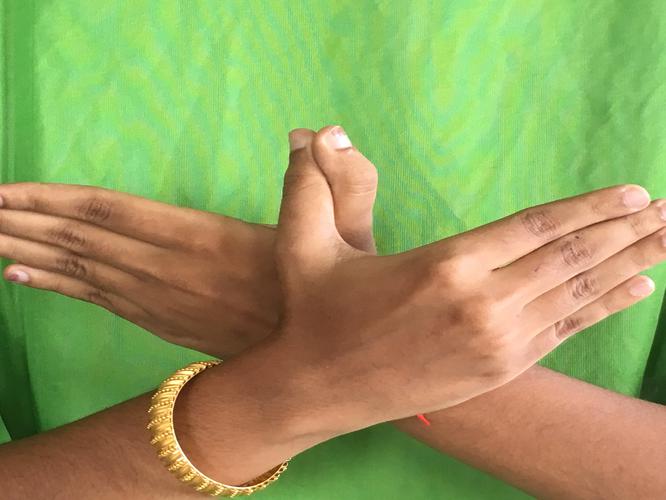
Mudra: Garuda
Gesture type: double_hand